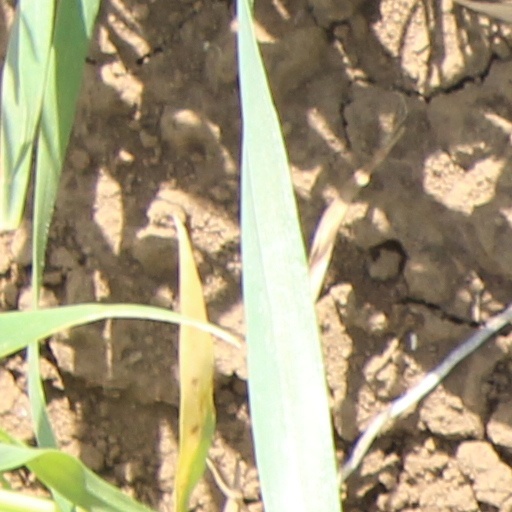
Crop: wheat